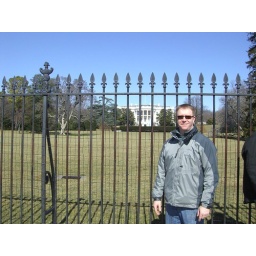
dave in front of white house